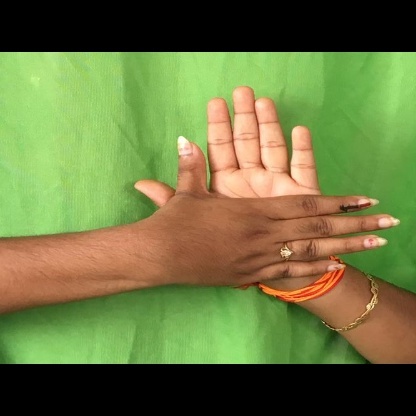
Mudra: Chakra